Elton John

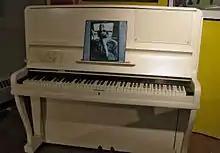
The 1910 piano on which John composed his first five albums

In 1967, John answered an advertisement in the British music paper "New Musical Express", placed by Ray Williams, then the A&R manager for Liberty Records. At their first meeting, Williams gave John an unopened envelope of lyrics written by Bernie Taupin, who had answered the same ad. John wrote music for the lyrics and then sent it to Taupin, which began their decades-long partnership that . When the two first met in 1967, they recorded the first John/Taupin song, "Scarecrow". Six months later, John began going by the name Elton John in homage to two members of Bluesology: saxophonist Elton Dean and vocalist Long John Baldry. He legally changed his name to Elton Hercules John on 7 January 1972. "Hercules" came from the name of a horse in British sitcom "Steptoe and Son", of which John was a big fan.